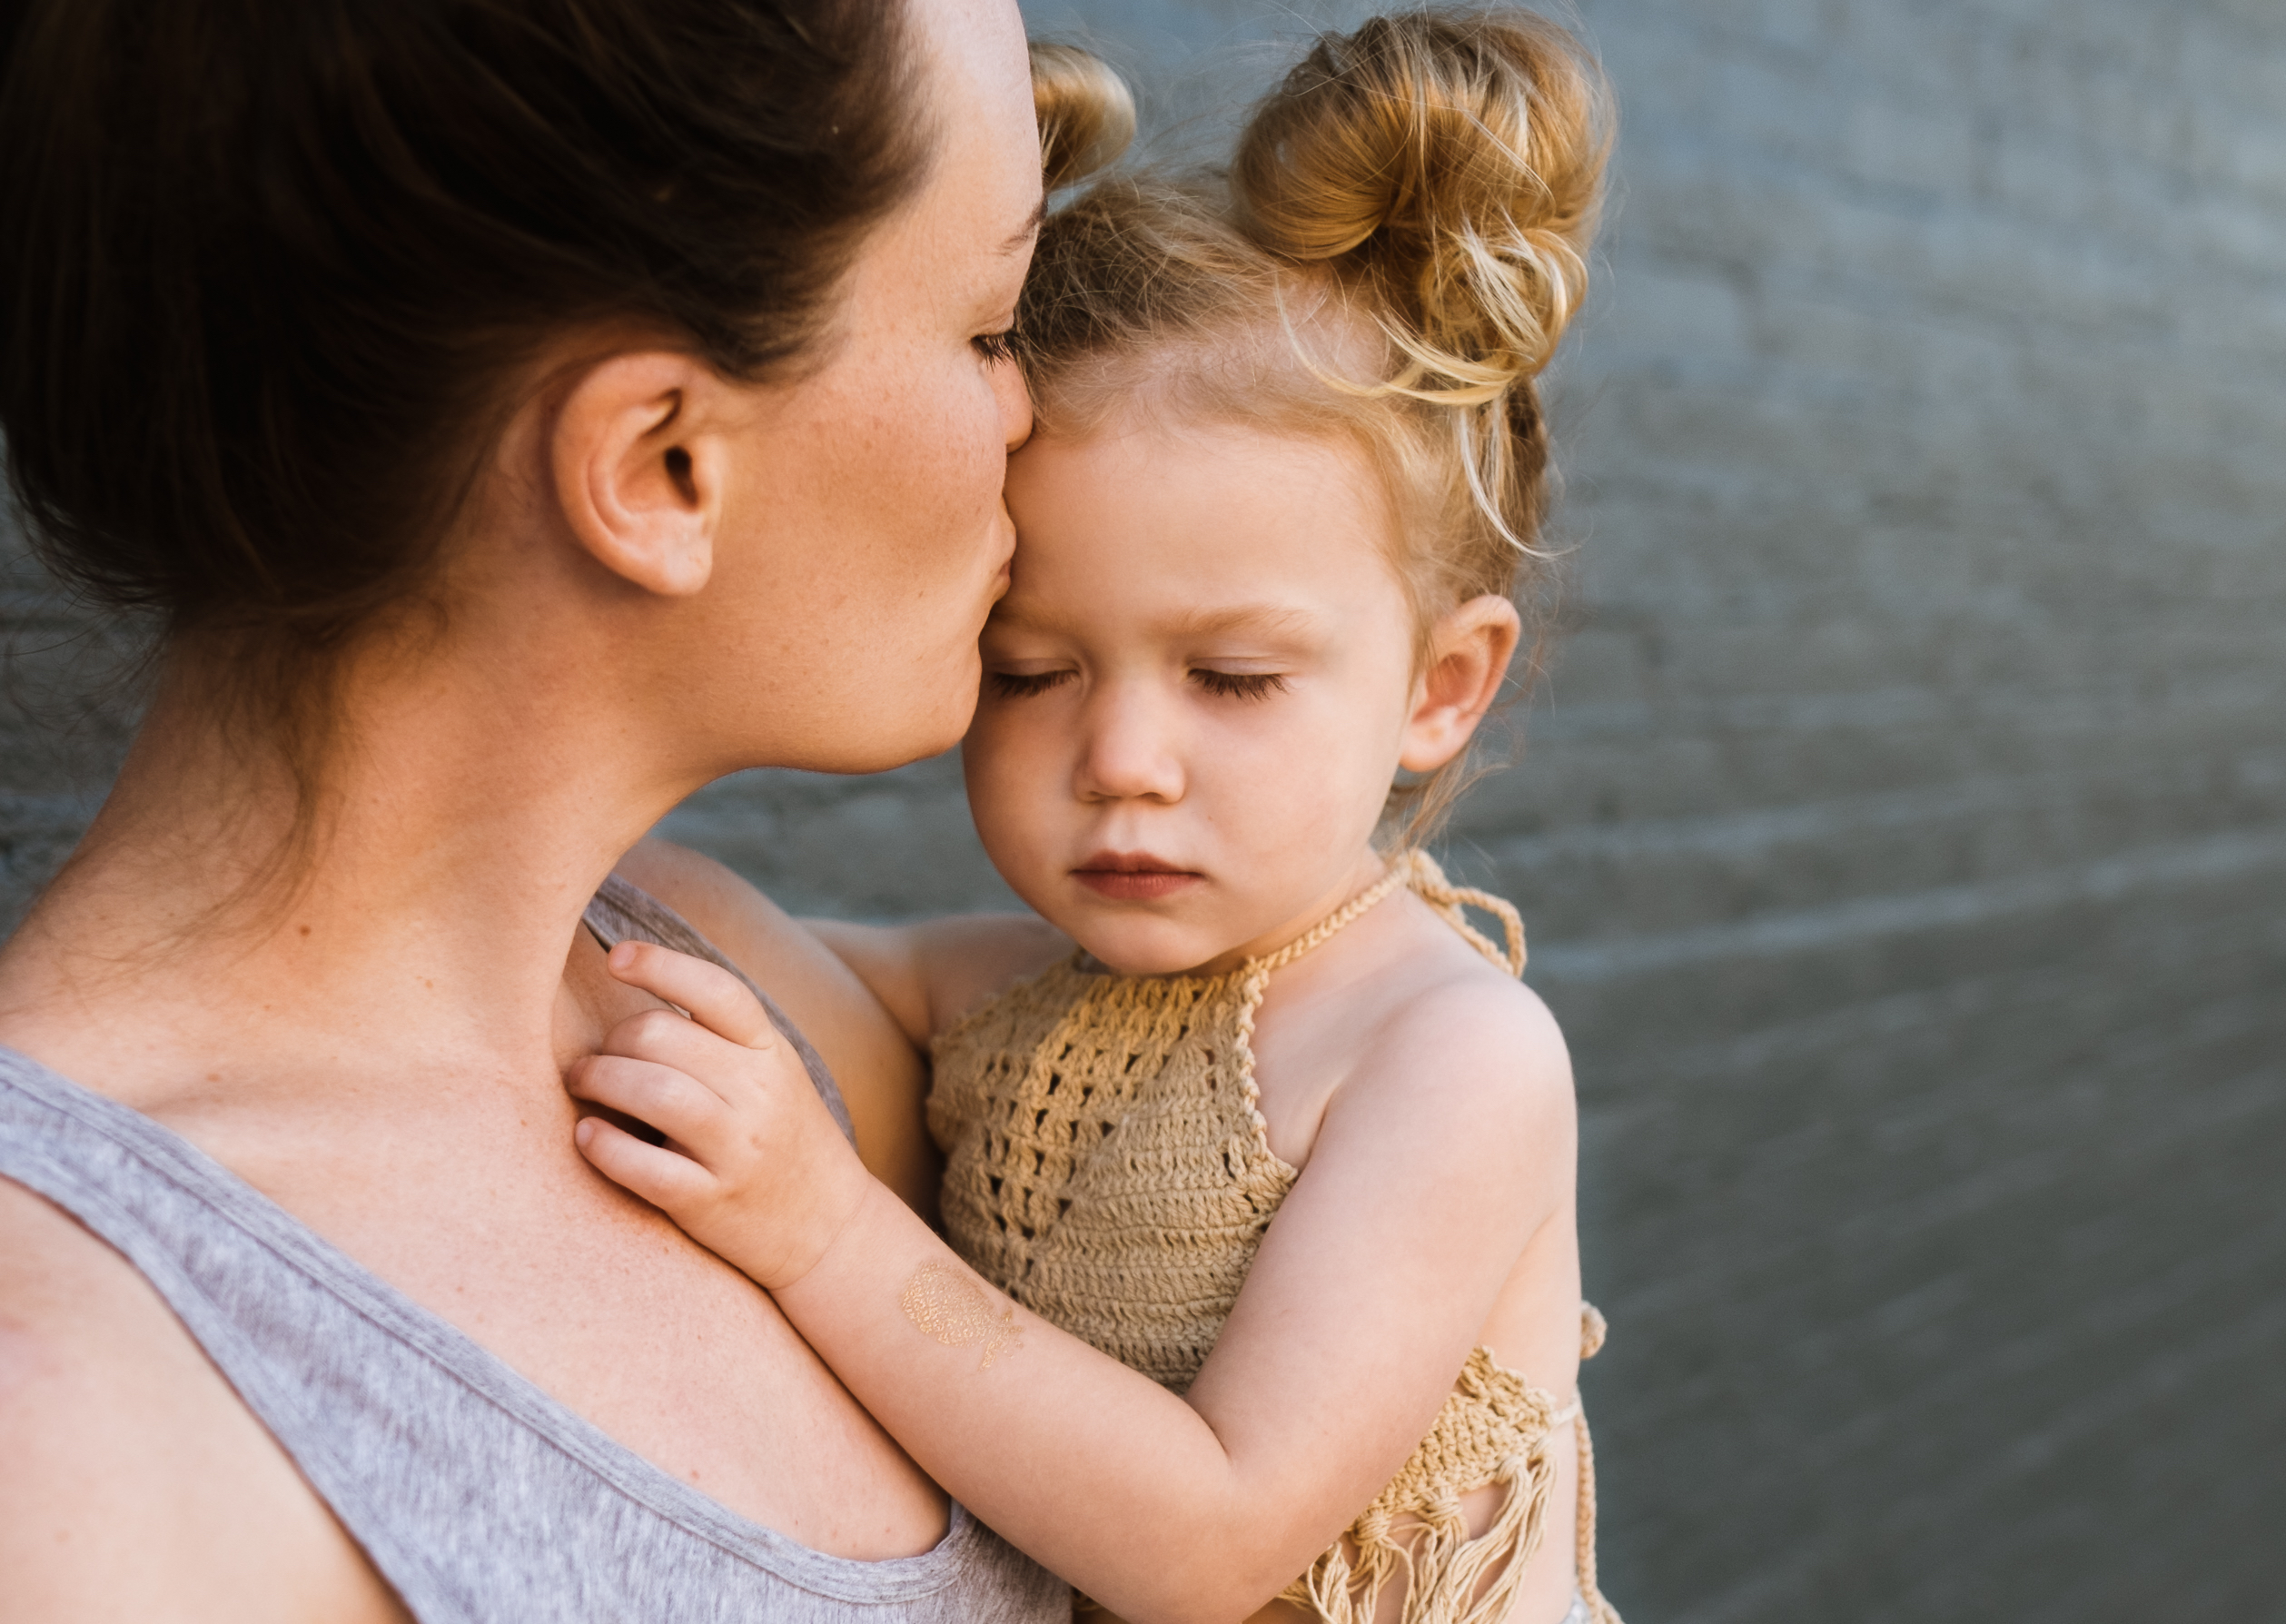
person, people, woman, portrait, romance, child, ceremony, interaction, photo shoot, portrait photography